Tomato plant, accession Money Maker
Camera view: bottom (45 deg); turntable rotation: 270 degrees
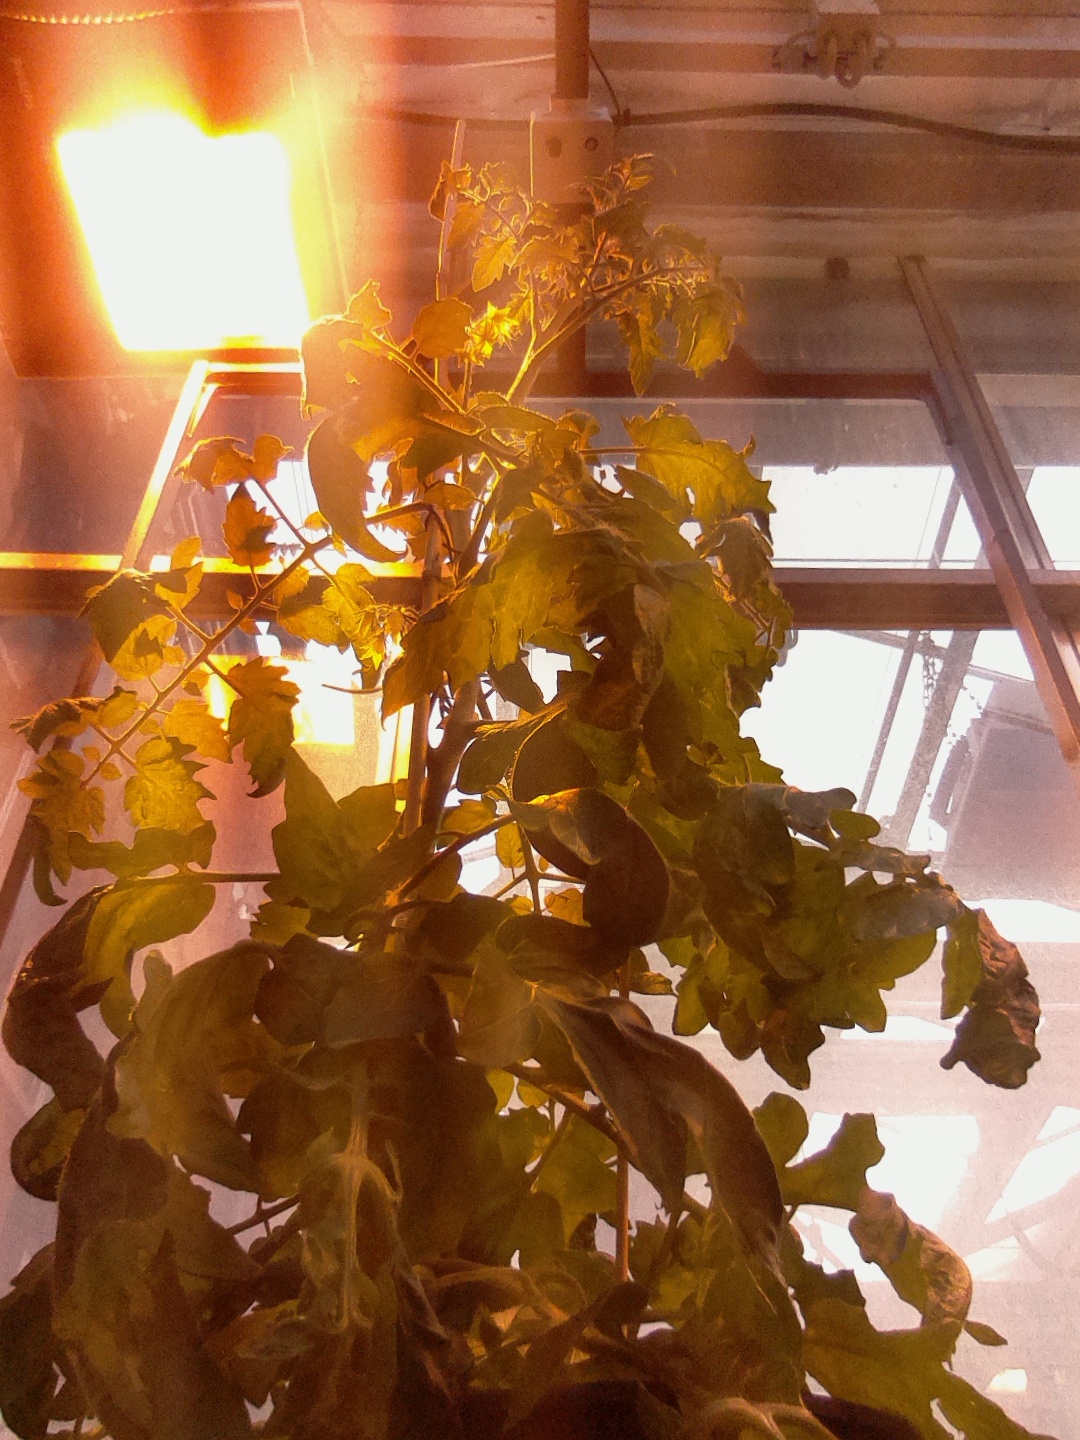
BBCH growth stage 68: Full flowering, 80%-90% of flowers open, more petals falling